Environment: real
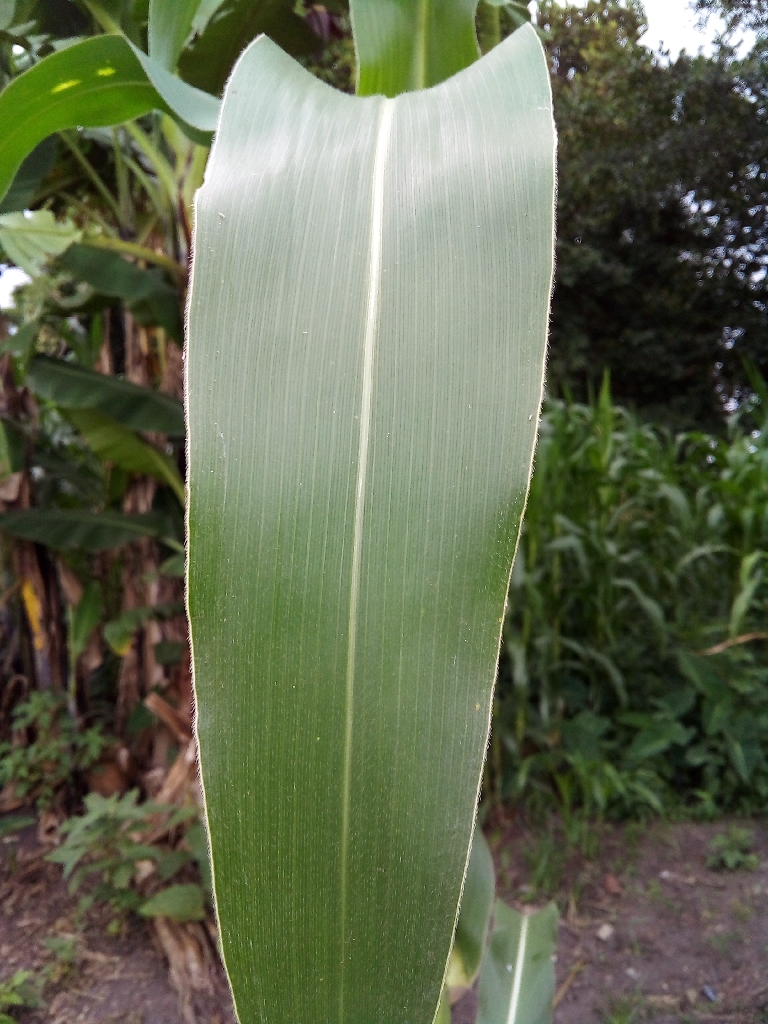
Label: healthy